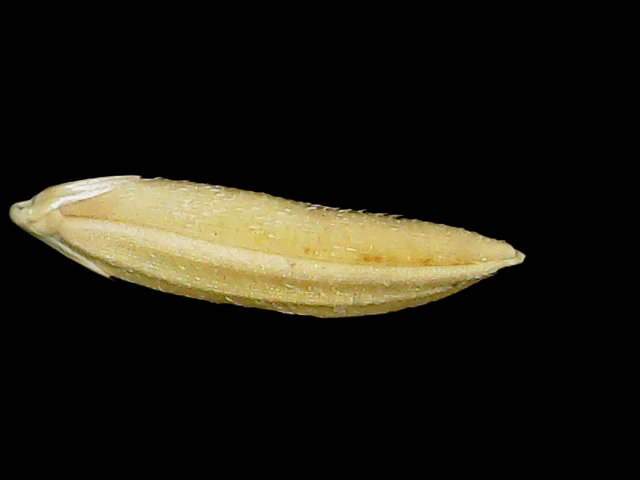
Rice variety: Binadhan21